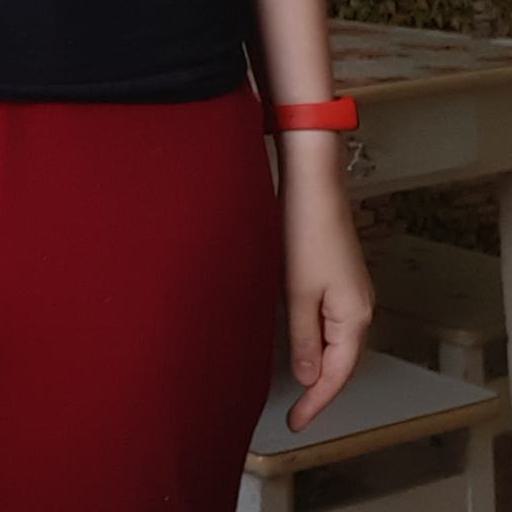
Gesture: no_gesture